History of electromagnetic theory

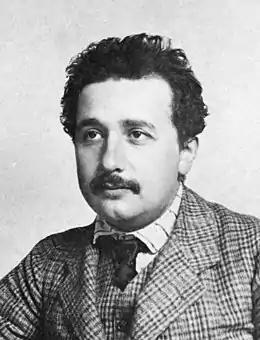
Albert Einstein, 1905

In 1905, while he was working in the patent office, Albert Einstein had four papers published in the "Annalen der Physik", the leading German physics journal. These are the papers that history has come to call the "Annus Mirabilis papers":